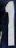
Number: 1